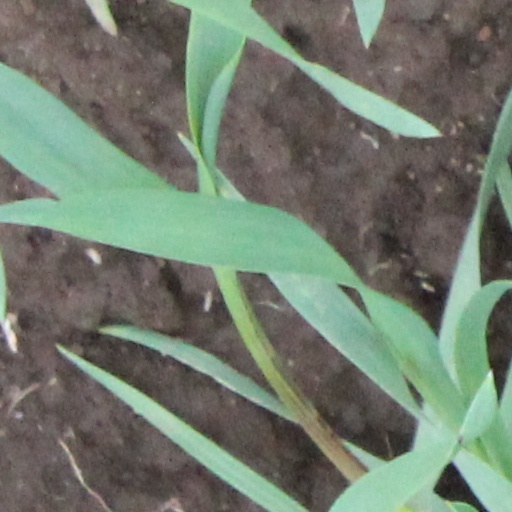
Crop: wheat